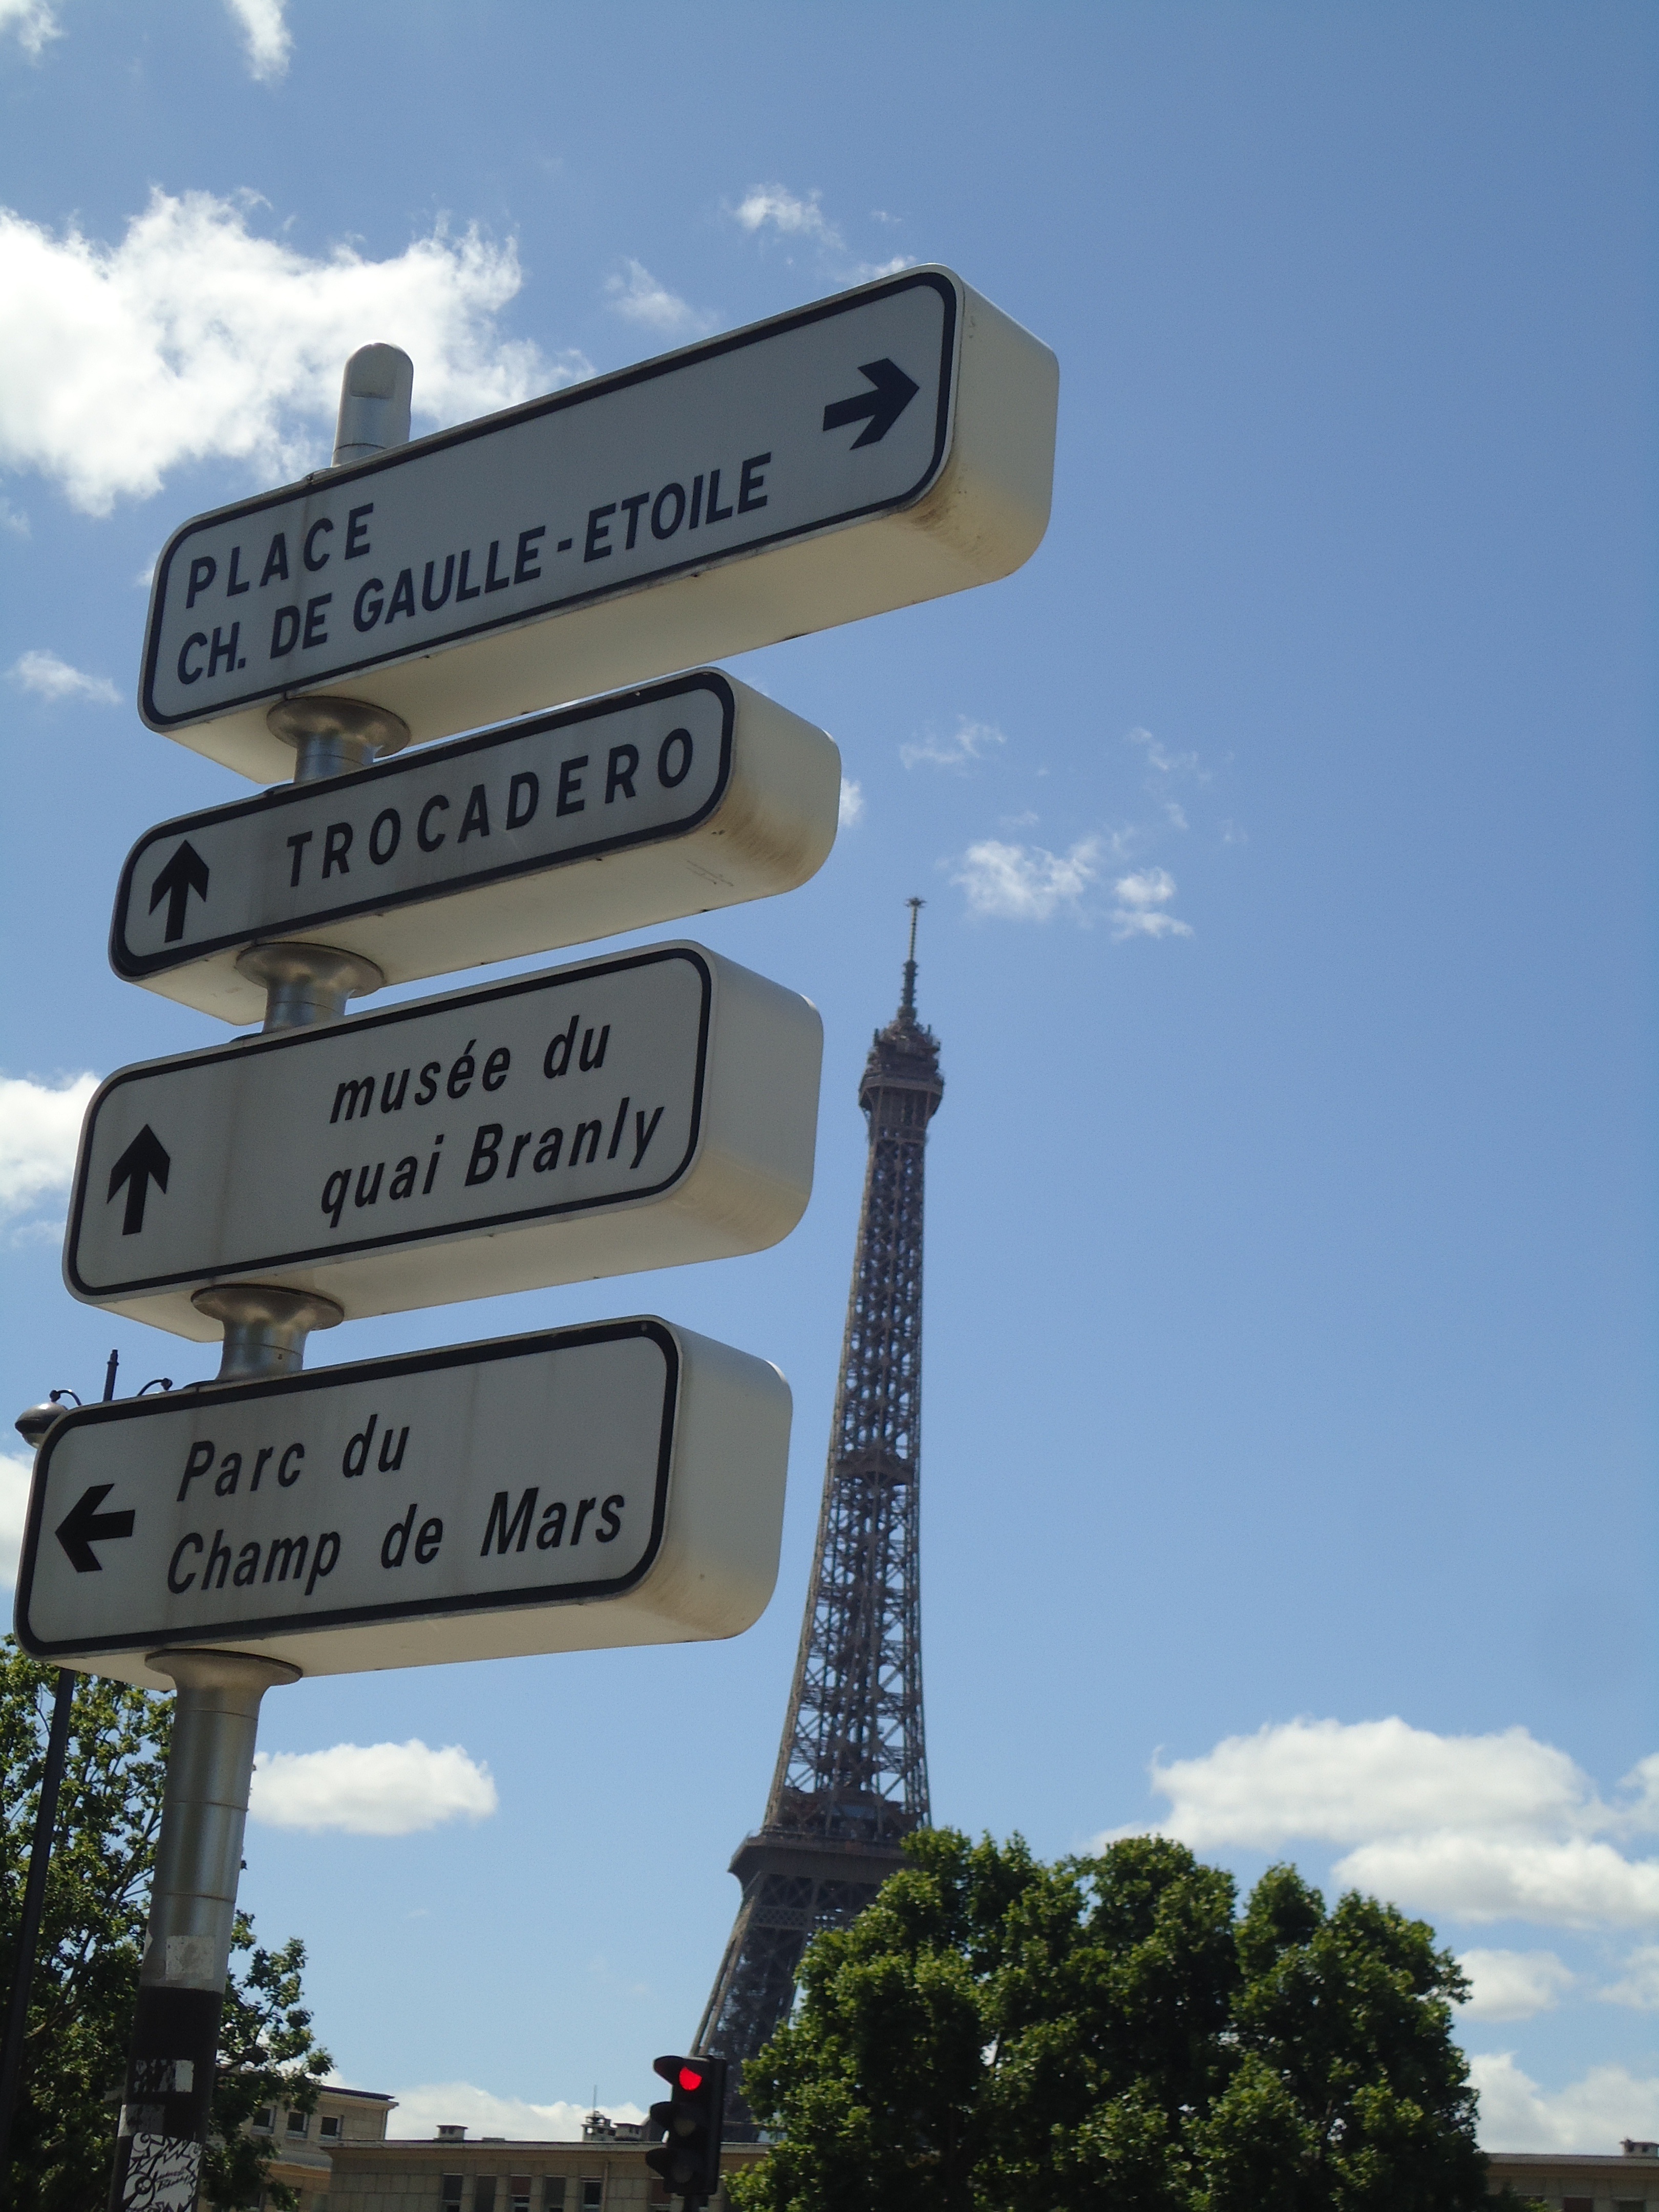
street, highway, paris, advertising, france, sign, europe, street sign, signage, eiffel, billboard, traffic sign, direction sign